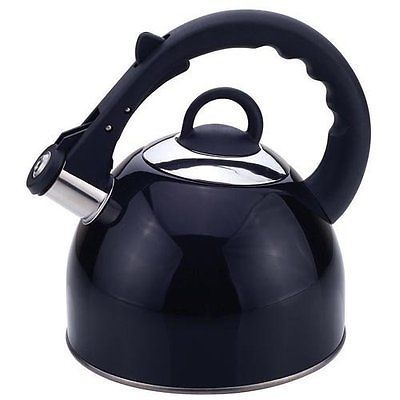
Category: kettle